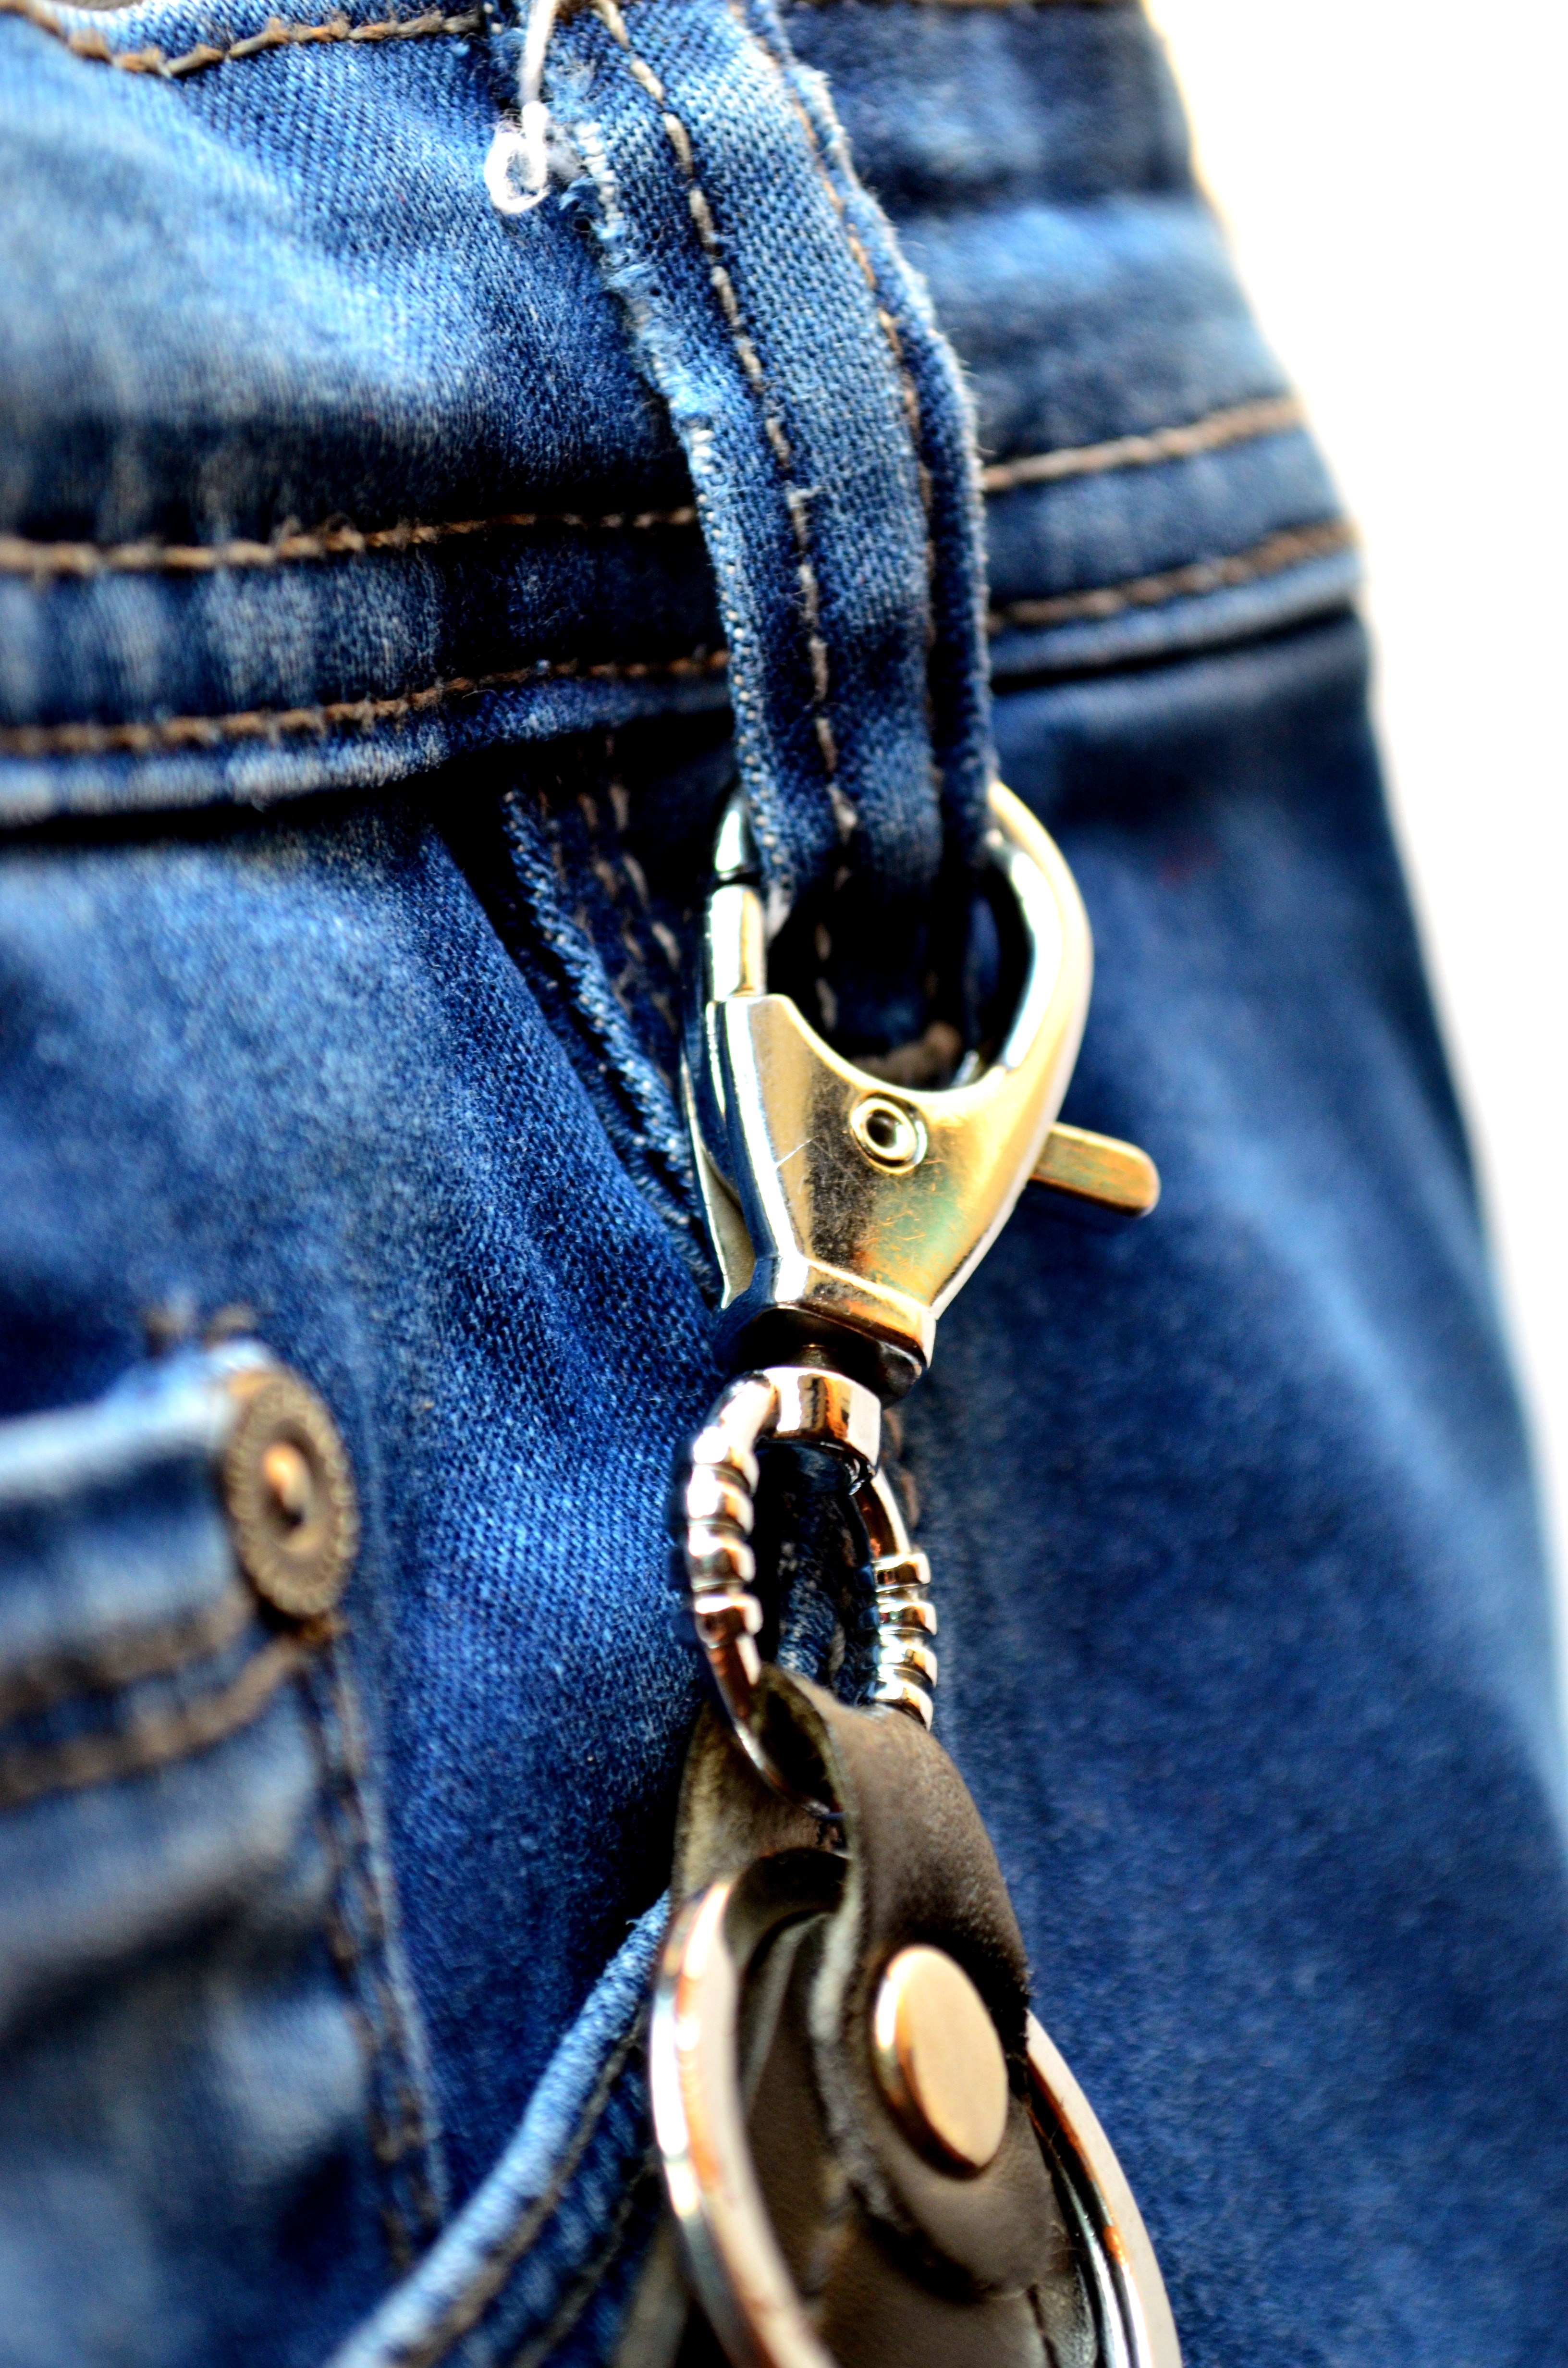
leather, jeans, spring, bag, blue, clothing, denim, handbag, garment, bridle, textile, apparel, cotton, casual, zipper, fashionable, fashion accessory, key fob